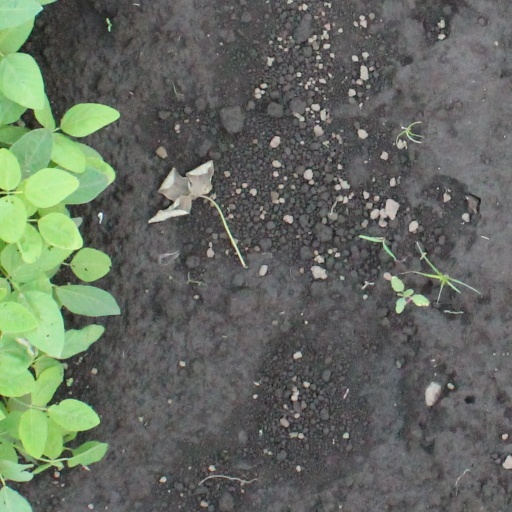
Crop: soybean